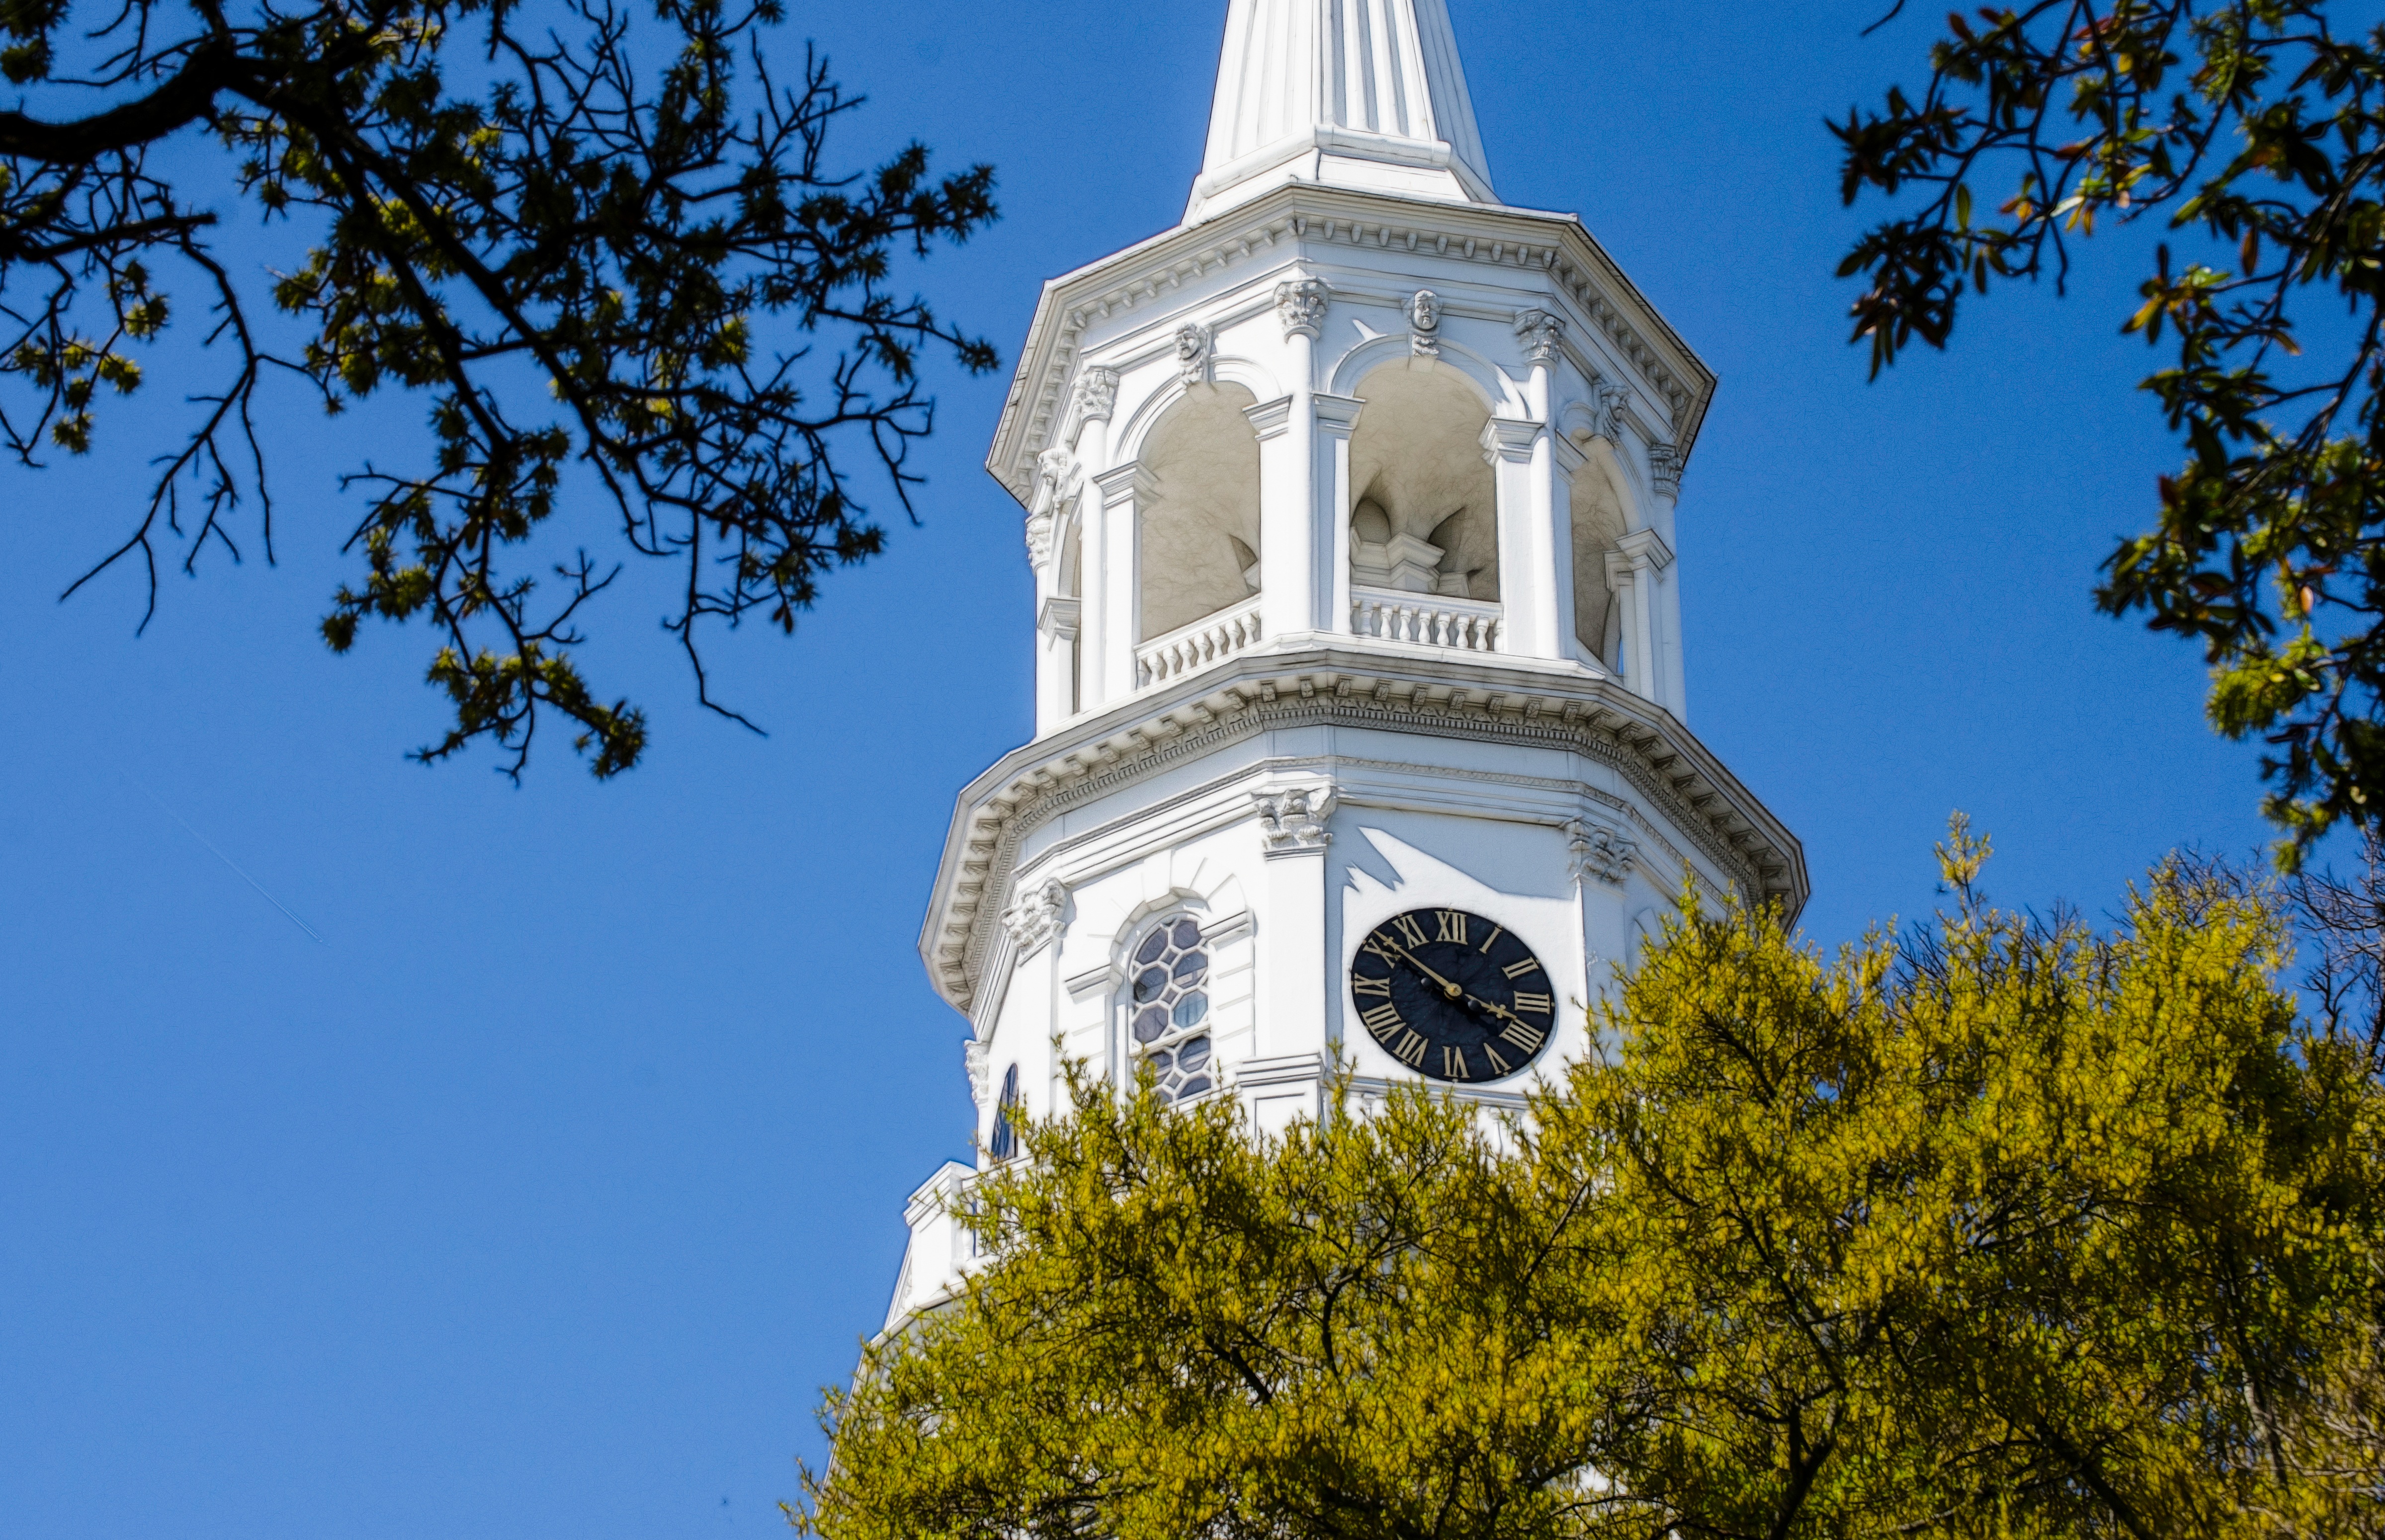
tree, building, tower, landmark, church, chapel, place of worship, bell tower, south, spire, steeple, carolina, charleston